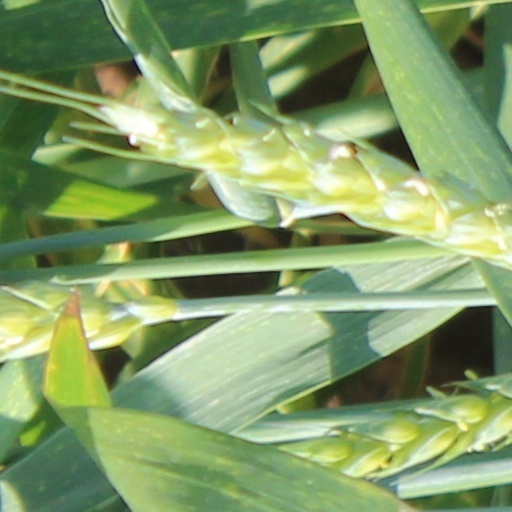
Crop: wheat